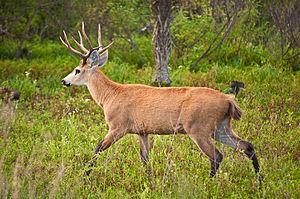
La province de Buenos Aires est la province la plus grande, la plus riche et la plus peuplée d'Argentine, bien que la municipalité de la ville de Buenos Aires, capitale de la République argentine n'en fasse pas partie. La province avait 15 625 084 habitants en 2010. L'agglomération du grand La Plata, sa capitale, en avait 799 523 la même année.
Le Paraná est un fleuve qui s'écoule des hauts plateaux brésiliens vers l'Argentine pour se jeter dans l'océan Atlantique. Avec ses affluents, il constitue le troisième réseau hydrographique du monde, après ceux de l'Amazone et du Congo.